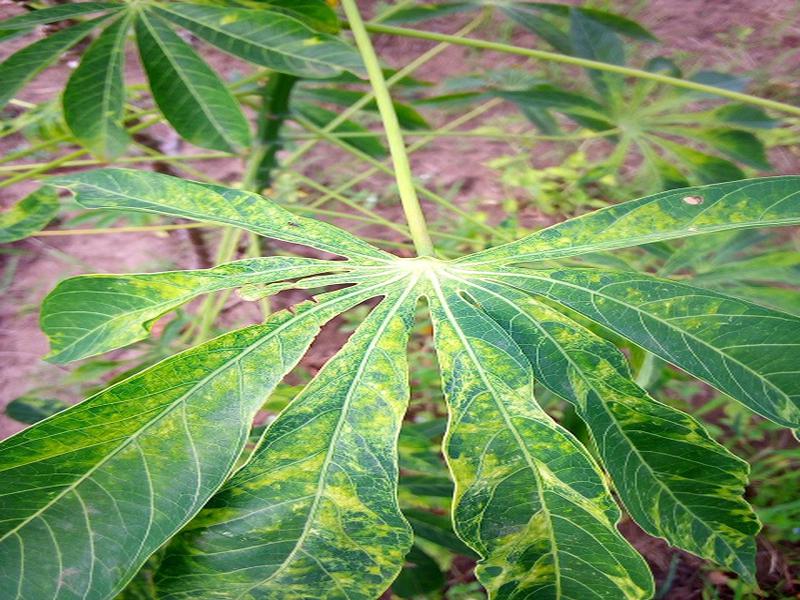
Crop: cassava
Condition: mosaic_disease